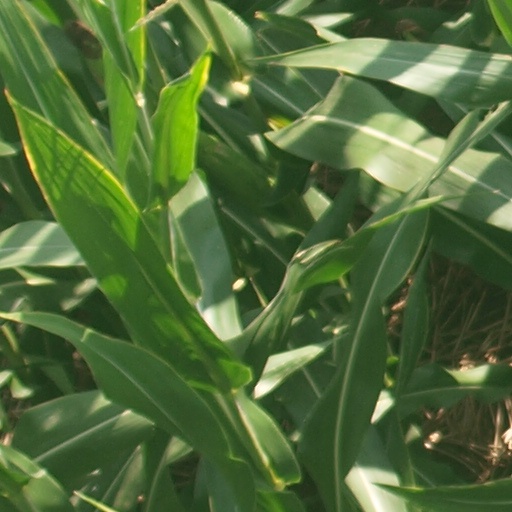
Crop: maize; corn